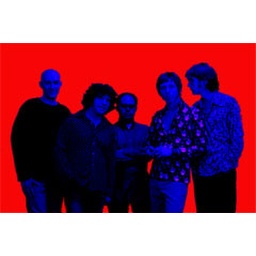
The Aloha Steamtrain photo by Paul Shoul, Northampton, MA - red and blue